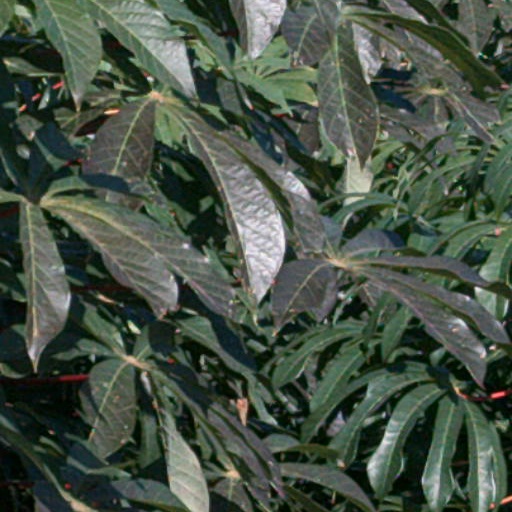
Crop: cassava